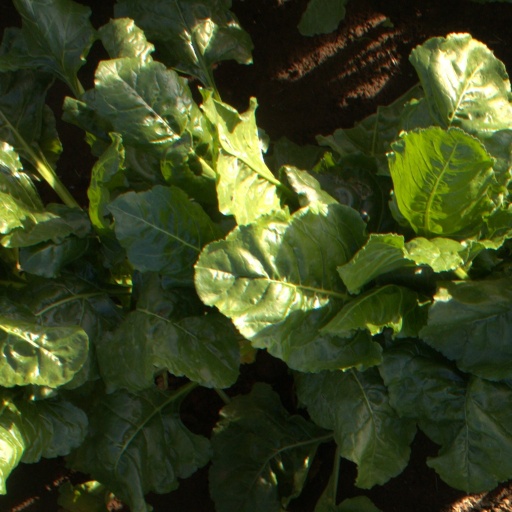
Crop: sugar beet